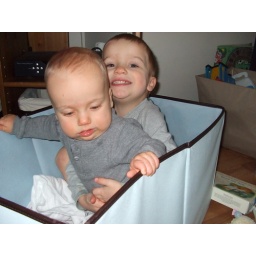
boys in a box